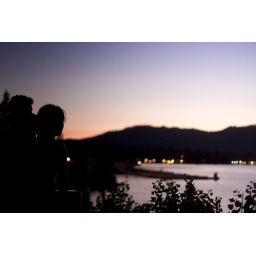
Megan April and Thomas sitting on a bench in Big Bear eating ice cream and chilling.